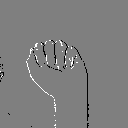
ASL letter: a